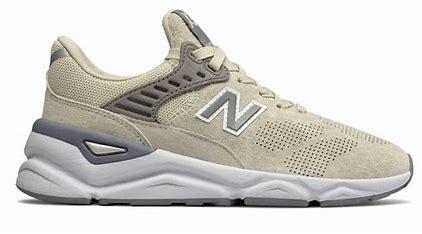
Brand: New
Model: Balance New Balance X 90